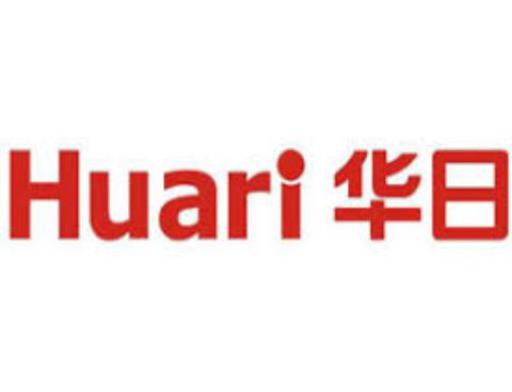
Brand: huari appliance
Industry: Electronic